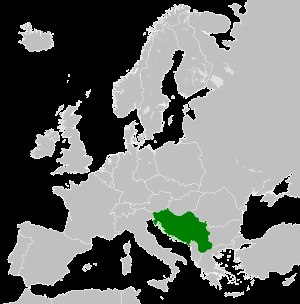
Socialistiske Føderale Republik Jugoslavien
Jugoslavien i 1989.
Jugoslavien, officielt den Socialistiske Føderale Republik Jugoslavien, var en forbundsstat, der eksisterede fra kort efter anden verdenskrig og frem til 1992, hvor den gik i opløsning i forbindelse med de jugoslaviske krige. Det var en erklæret socialistisk multietnisk forbundsstat, der bestod af seks socialistiske republikker: Slovenien, Kroatien, Bosnien-Hercegovina, Serbien, Montenegro og Makedonien. Herudover omfattede den også to autonome provinser i Serbien: Kosovo og Vojvodina.